List of birds of the Azores

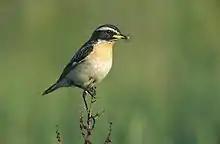
Whinchat

The family Hirundinidae is adapted to aerial feeding. They have a slender streamlined body, long pointed wings and a short bill with a wide gape. The feet are adapted to perching rather than walking, and the front toes are partially joined at the base.